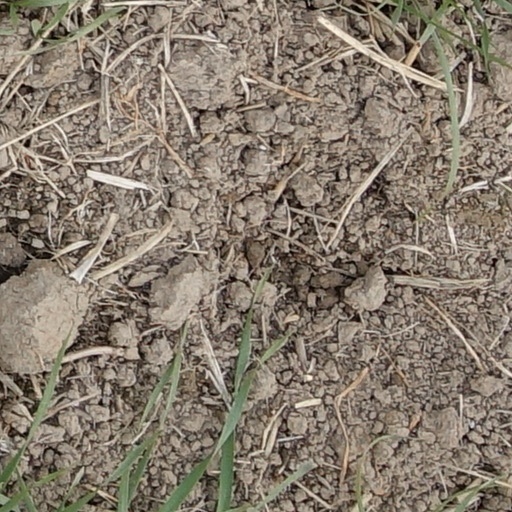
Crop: wheat